Disability in Sierra Leone

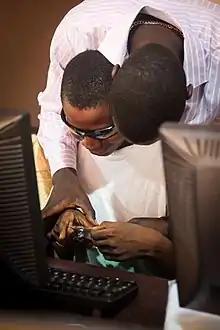
Dorothy Springer Trust (DST) volunteer, Nelson, supports visually impaired student, Osman, during a lesson.

In a 2009 study of disability in Sierra Leone, one third of the disabled people surveyed were employed while twice as many disabled people (16.4%) had no access to healthcare as compared to non-disabled people (7.1%). In addition, according to the United Nations Development Programme, only 35% of Sierra Leone's population above 15 years of age is educated and the statistic is even lower for citizens with disabilities. Poor people are also more at risk of acquiring a disability due to a lack of access to sanitation as well as a safe living and working environment.